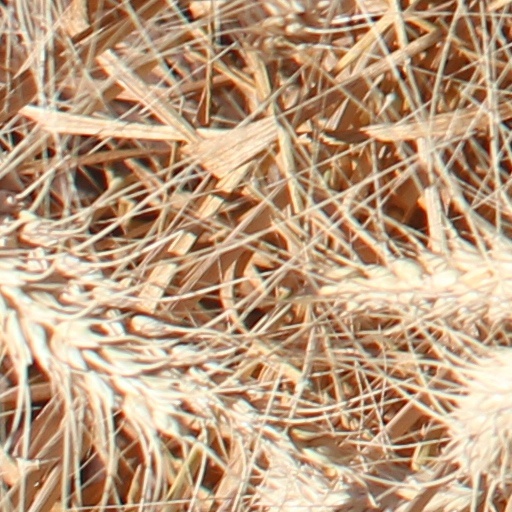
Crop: wheat